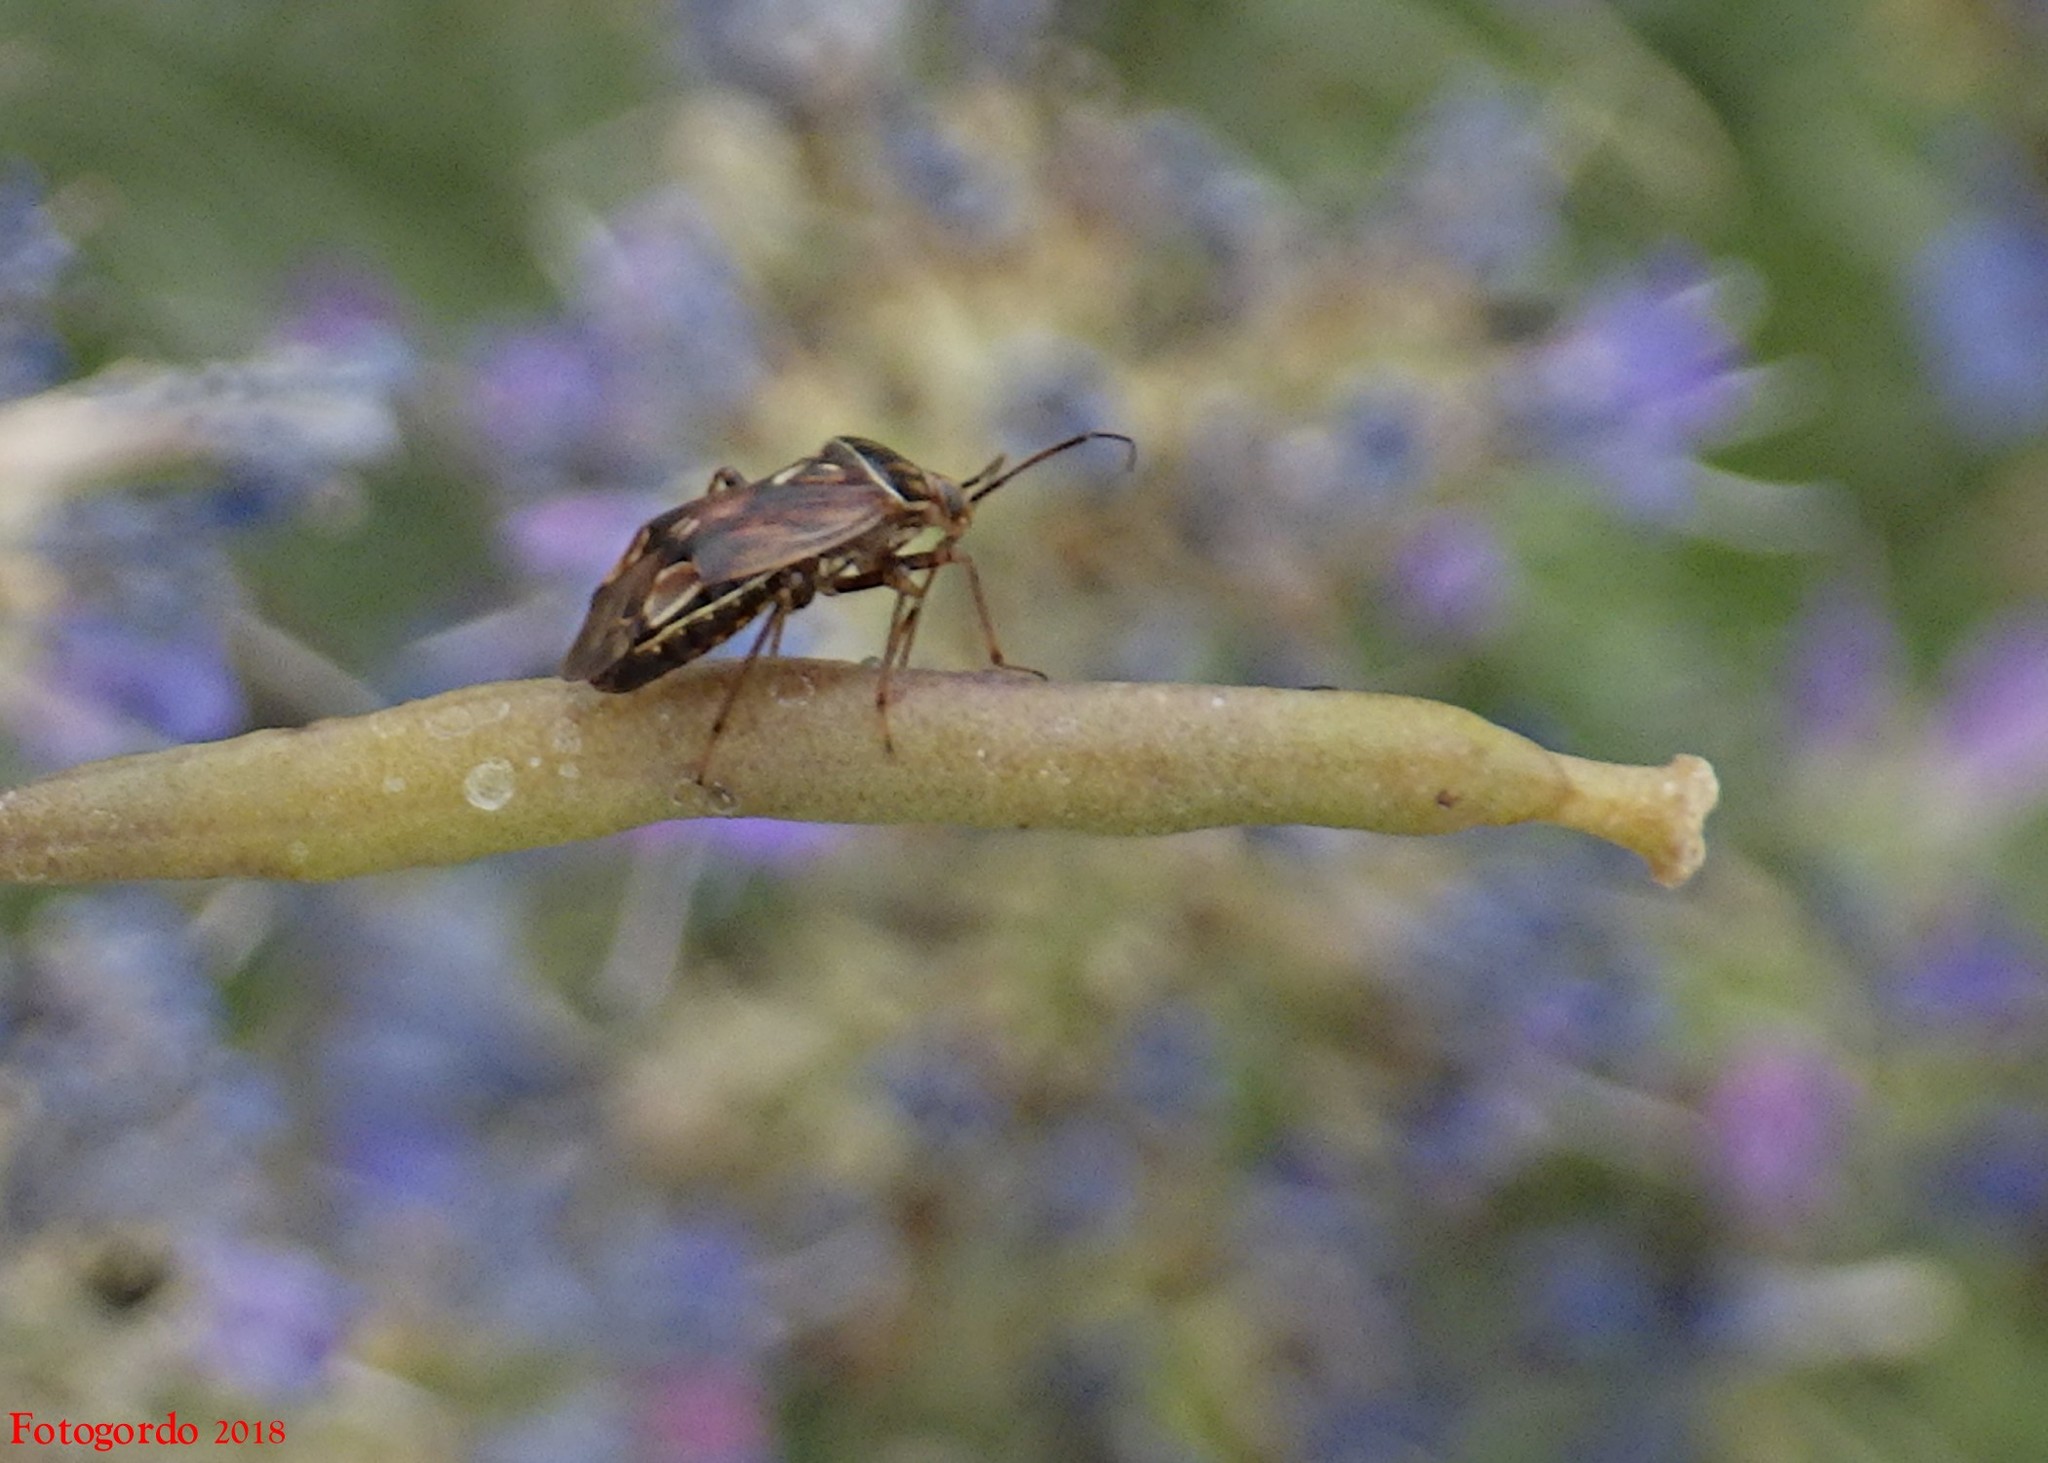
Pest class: lygus_bug